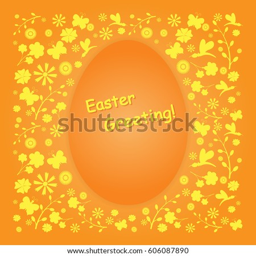
beautiful illustration on an orange background .